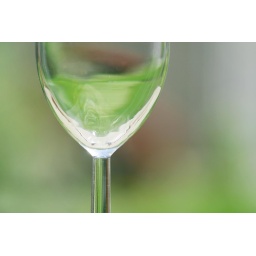
grass in glass